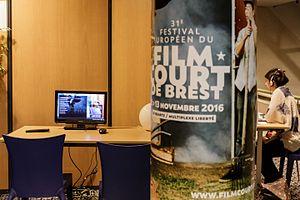
Espaces de visionnage dédiés au ""Marché du Film"" pour les professionnels lors du Festival européen du film court de Brest en novembre 2016."
Le Festival européen du film court de Brest est un festival de cinéma, consacré aux courts-métrages, qui se tient annuellement à Brest en Bretagne. Organisé par l'association Côte Ouest depuis 1987, il est ouvert au grand public, aux scolaires et aux professionnels.